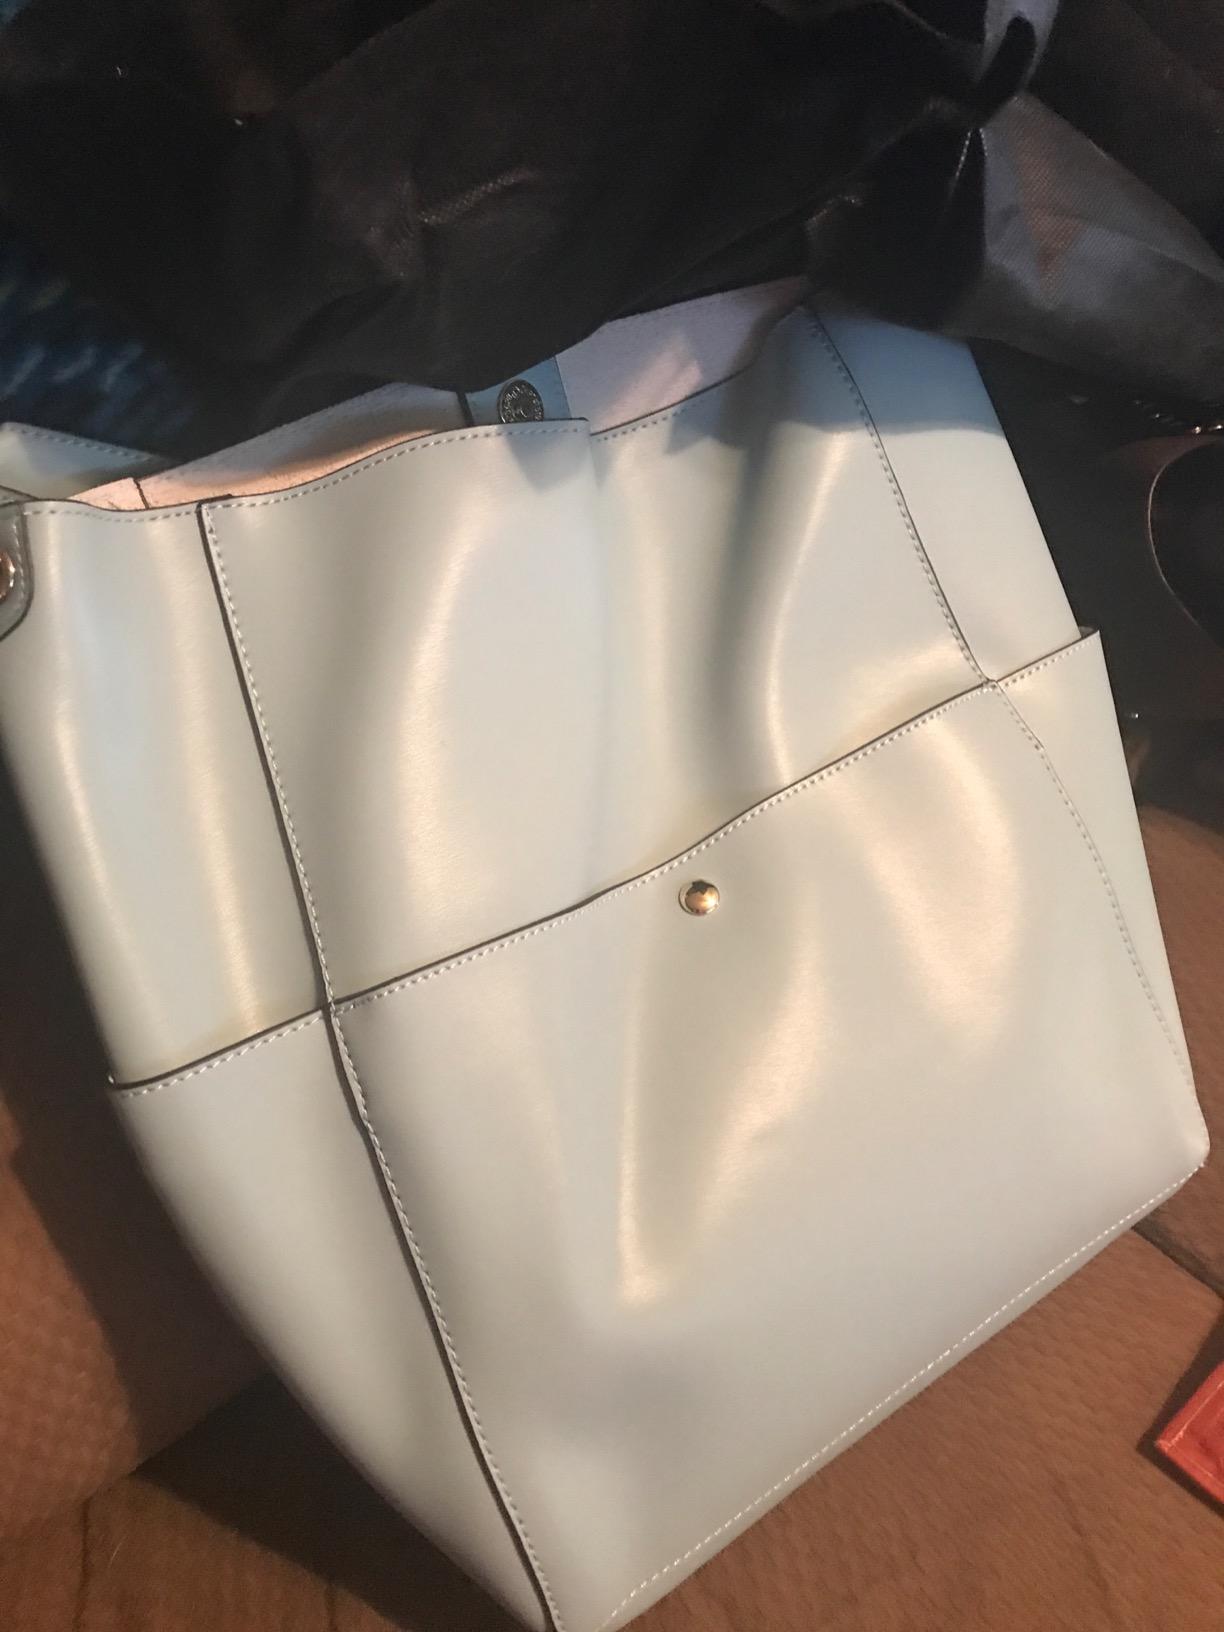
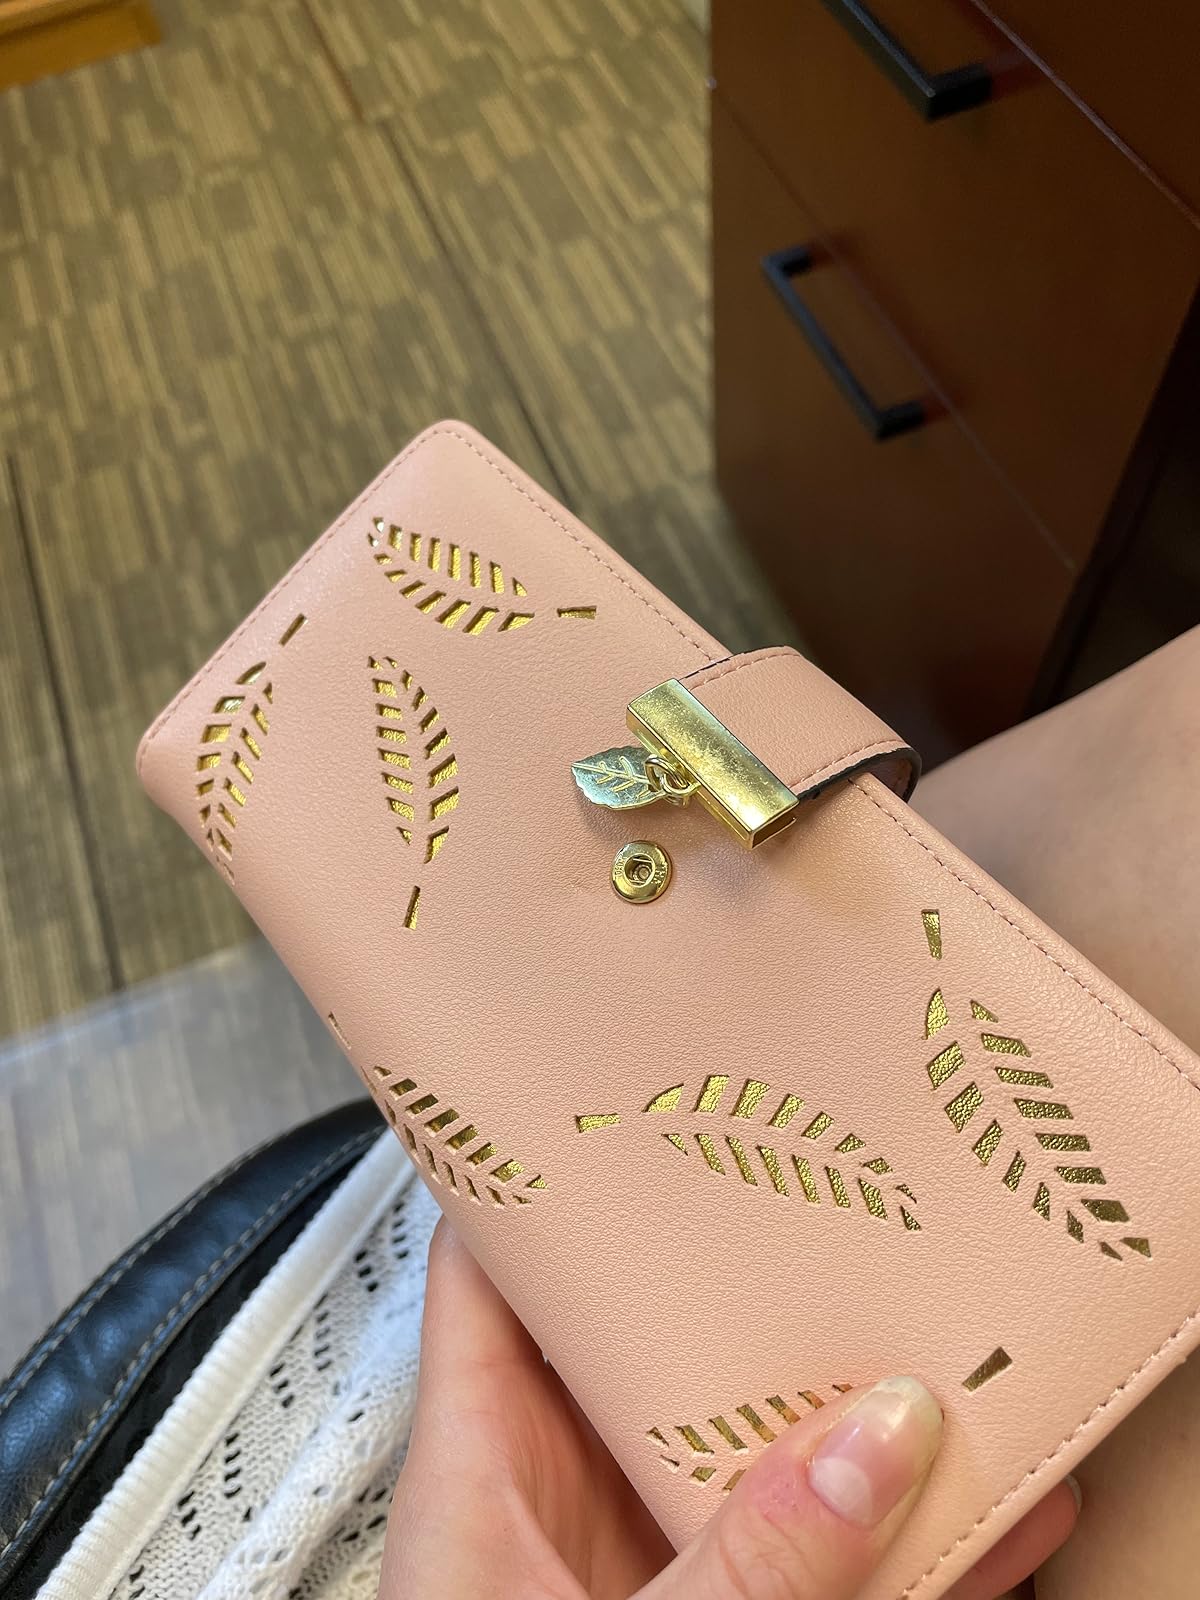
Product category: accessories_handbag
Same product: no